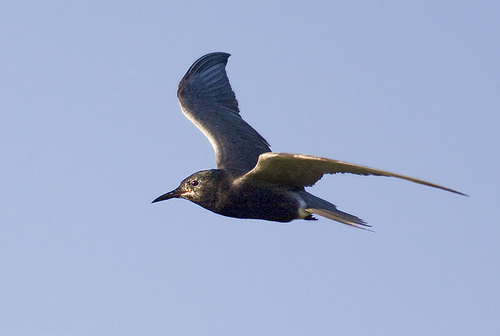
a bird with brown tones all over and a narrow pointed beakbird has brown body feathers, brown breast feathers, and long brown beaka medium bird with a dark brown body and wings, and a long sharp black bill.
this bird is grey with white spots around the eyes and a long narrow beak that comes to a point.
this is a black bird with a skinny, sharp bill and white on the wingbars.
this bird is black with brown and has a long, pointy beak.
the bird has large wingbars, a long black crown, and black eyering.
this bird has wings that are black and has a long bill
this bird has a black bill with black crown and long wings with grey secondaries.
this bird has wings that are grey and has a long bill
Species: Black Tern